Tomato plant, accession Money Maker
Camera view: vertical (180 deg); turntable rotation: 270 degrees
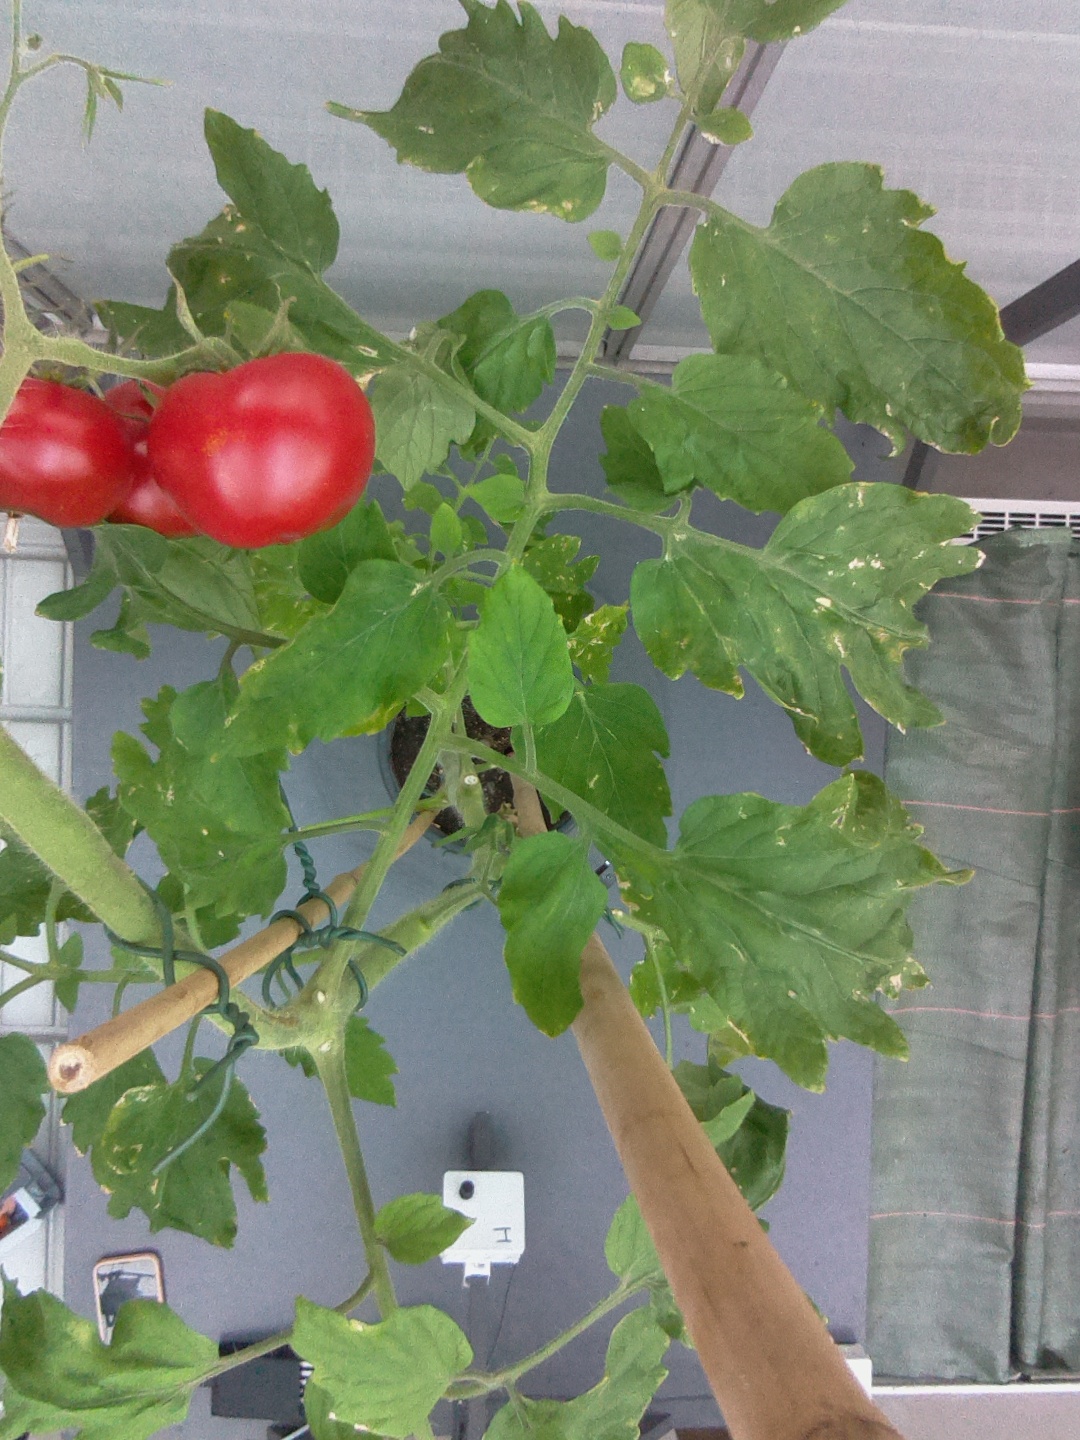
BBCH growth stage 89: 90%-100% of fruits show typical fully ripe color